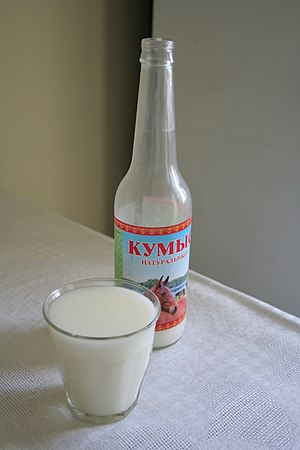
Kumys
Kumys i et glas fra en flaske.
Kumys er naturlig gæret hoppemælk, en slags vin lavet af mælk.